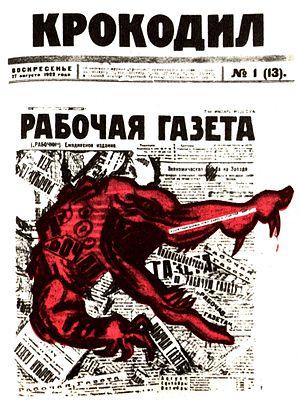
Krokodil est un journal satirique soviétique fondé en 1922. Il a notamment publié des dessins du caricaturiste Boris Efimov et des Koukryniksy, les œuvres d'Ilf et Petrov, Valentin Kataïev, Iouri Olecha, Mikhaïl Zochtchenko. Maïakovski collabore également avec Krokodil. Parmi les caricaturistes on peut citer Lev Brodaty, Yuly Ganf, Konstantin Elisseiev, Aminadav Kanevski.